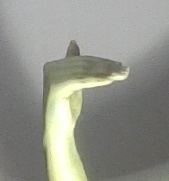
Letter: khaa